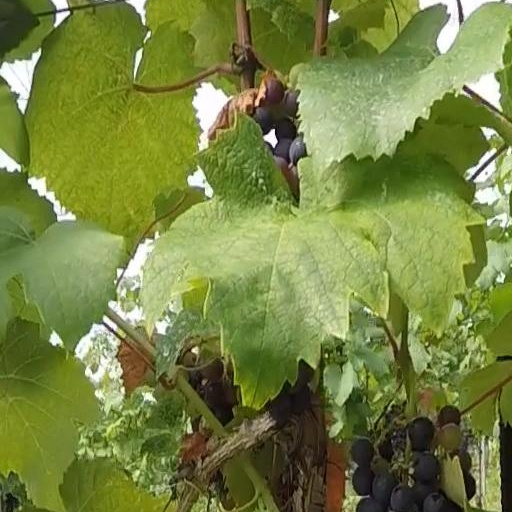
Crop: grape